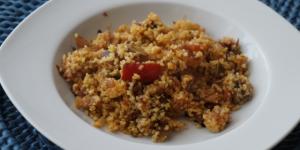
bulgur con verduras